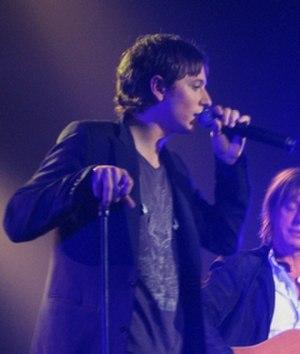
Raphaël en concert
La 21ᵉ cérémonie des Victoires de la musique a lieu le 4 mars 2006 au Zénith de Paris. Elle est présentée par Nagui et Michel Drucker.
Raphaël Haroche, connu sous le nom d'artiste de Raphael, est un auteur-compositeur-interprète français, né le 7 novembre 1975 à Paris. Il est également écrivain, couronné par le Prix Goncourt de la nouvelle en 2017.